Toudoukan

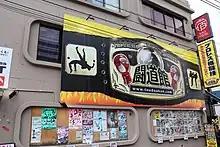
The side of the store

Toudoukan (Japanese:闘道館), is a professional wrestling, MMA and fighting sports memorabilia store and event space in Bunkyō, Tokyo, Japan. The store is known as the mecca for pro wrestling goods.